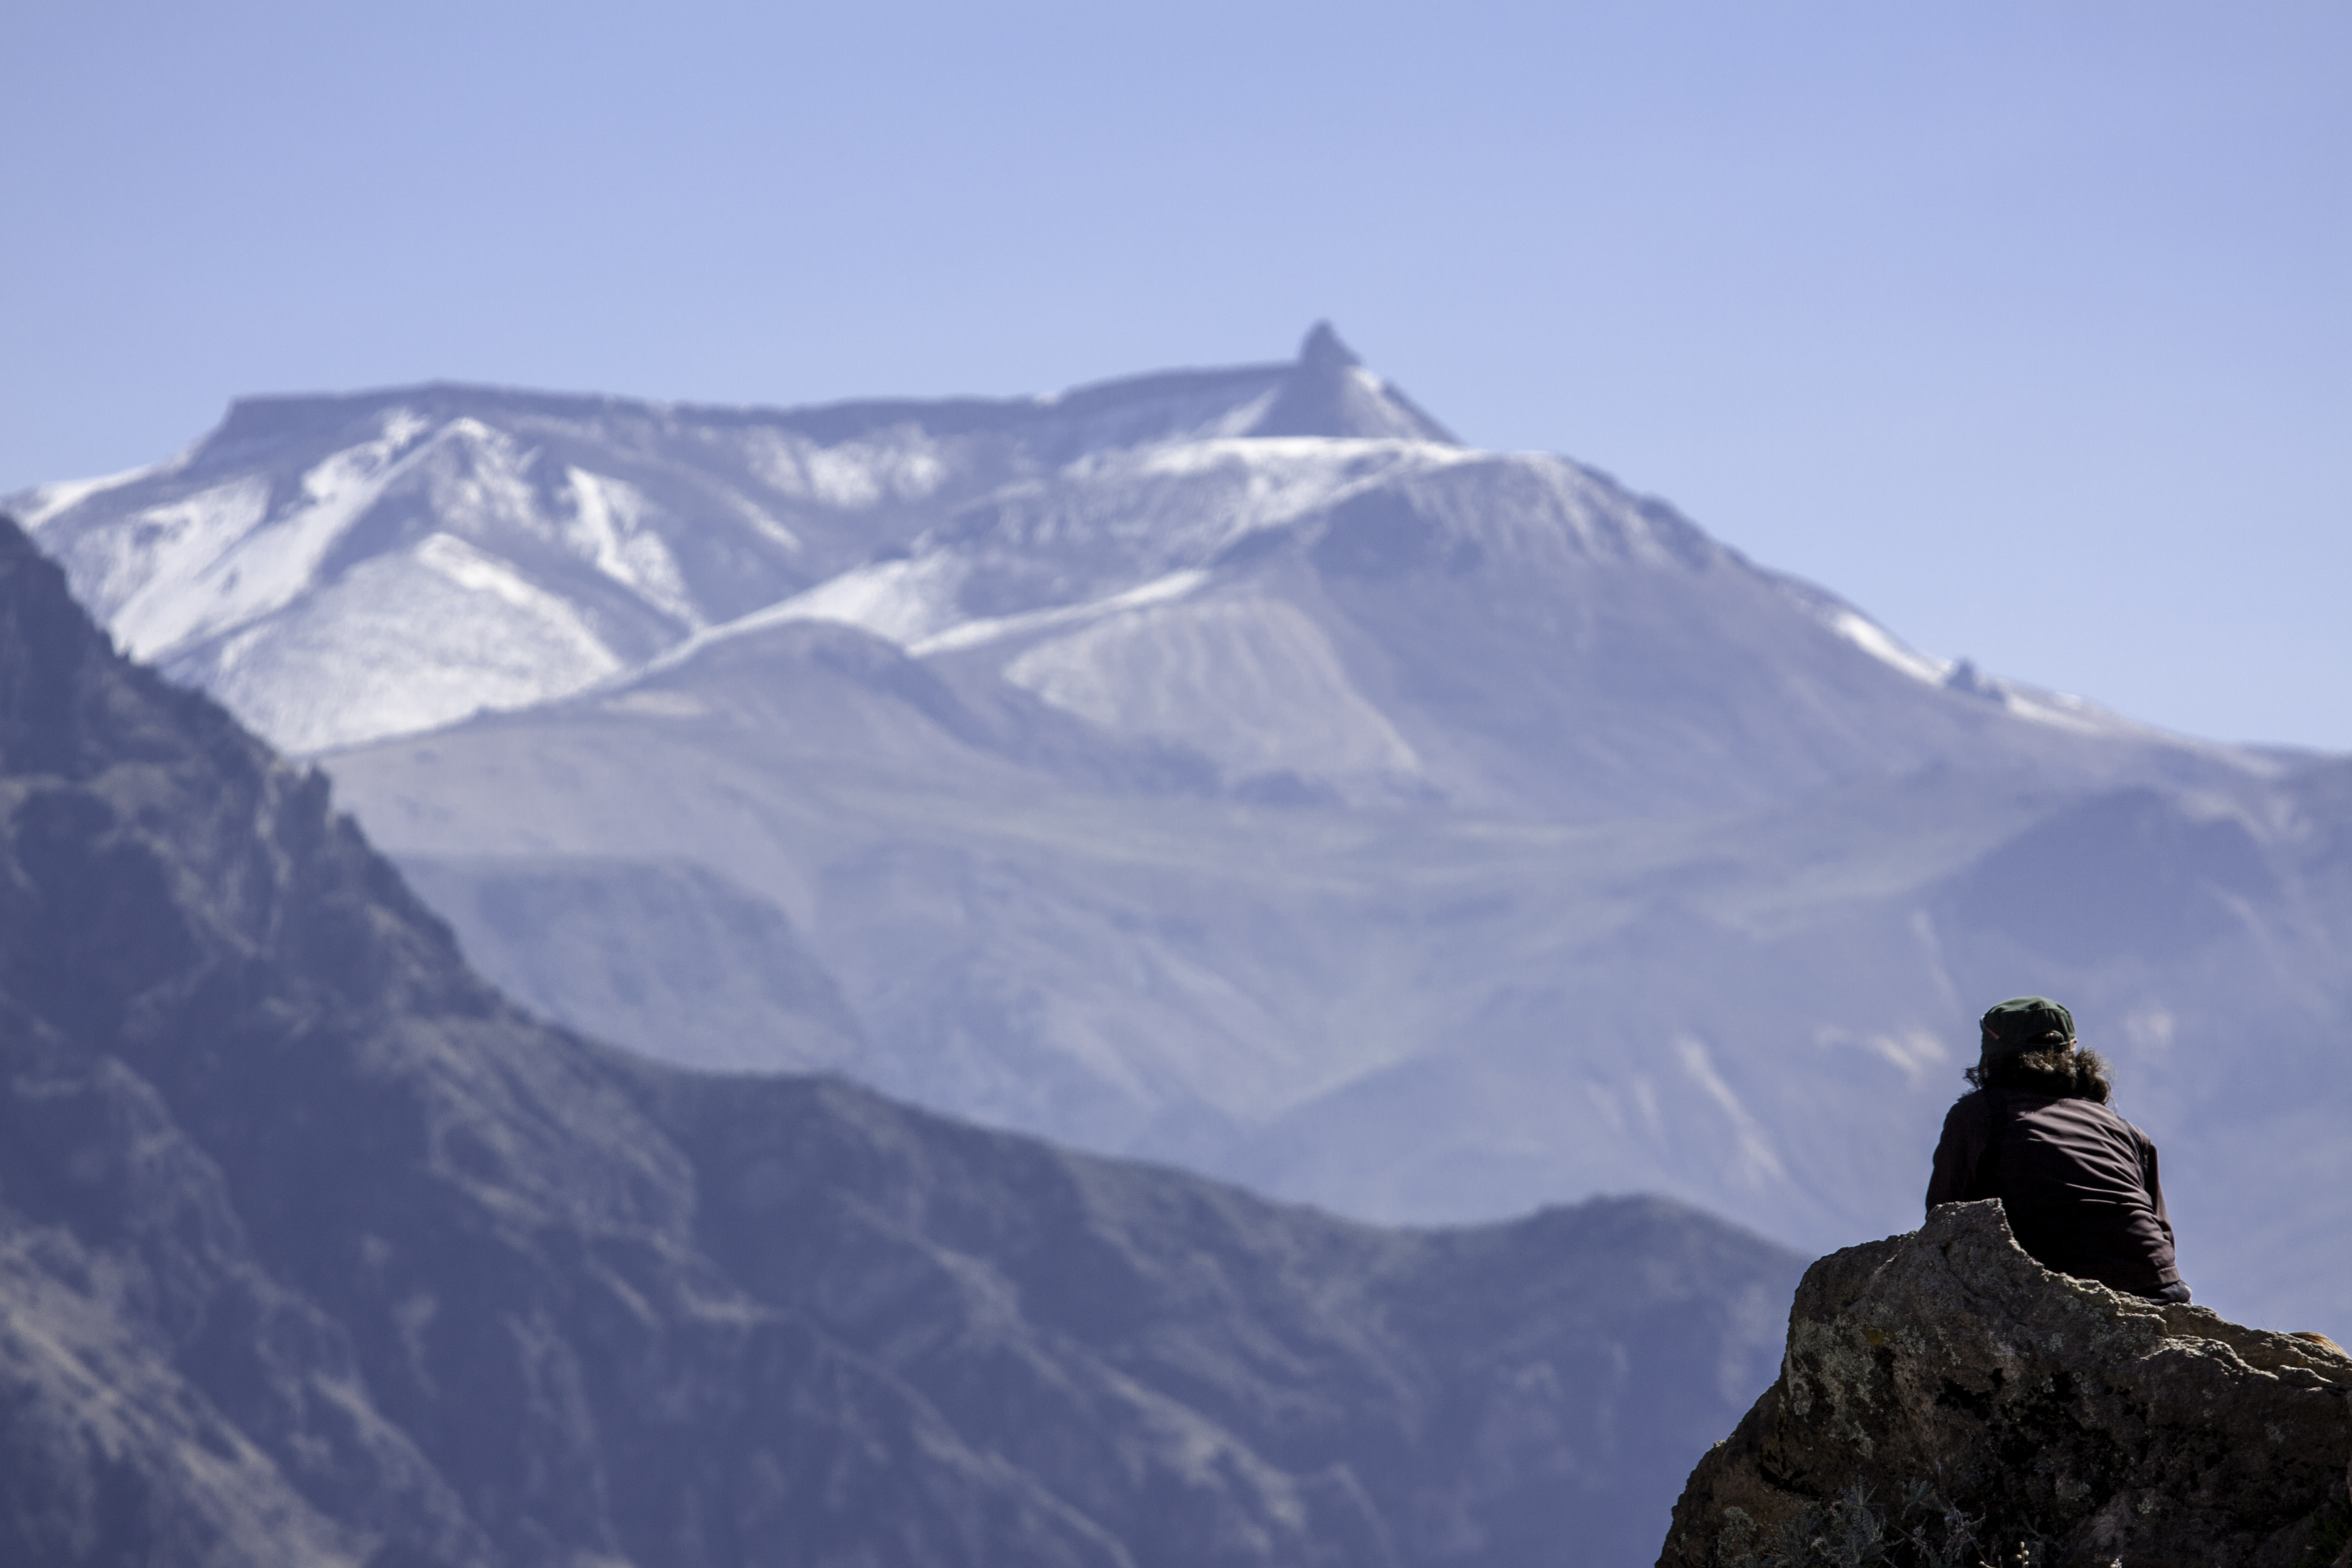
man, landscape, mountain, snow, winter, adventure, valley, mountain range, america, traveler, blue, canyon, extreme sport, terrain, ridge, summit, peru, mountaineering, outdoors, south, sports, alps, plateau, andes, landform, colca, geographical feature, mountainous landforms, geological phenomenon